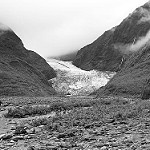
Label: B & W